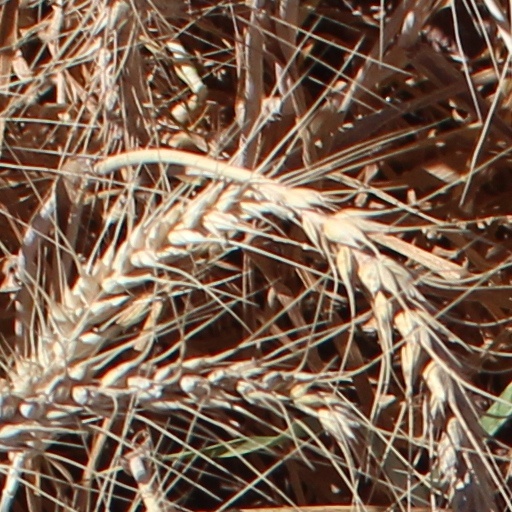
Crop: wheat